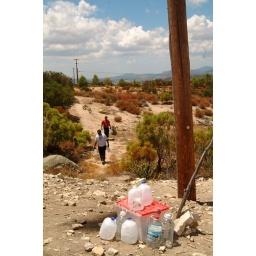
Filling the water bottles for the illegal immigrants in the desert